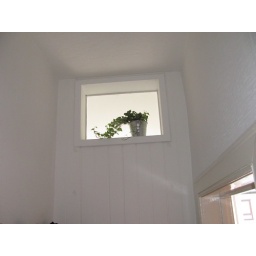
We have these cut out above our bathroom (pictured above) and kitchen doors.  Jennifer bought ivy to be pretty.